Vacuum sewer

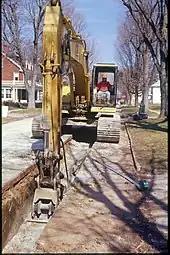
Minimal disruption for vacuum sewers

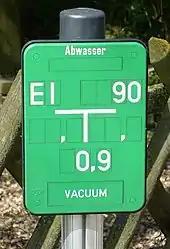
Sign indicating a buried vacuum sewer in Germany.

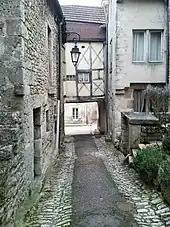
A side road in Flavigny-sur-Ozerain where it would be difficult to install a conventional gravity sewer

Trains, aircraft, buses, and many ships with plumbing generally have vacuum systems with vacuum toilets. The lower water usage (less than a quarter of a liter per flush) saves weight, and avoids water slopping out of the toilet bowl in motion. Aircraft toilets may flush with blue disinfectant solution rather than water. A portable collection chamber is used; if it is filled from an intermediate vacuum chamber, it need not be kept under vacuum.